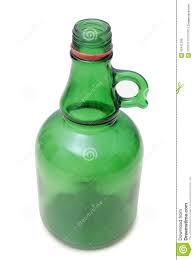
Waste category: glass